George Fellowes Prynne

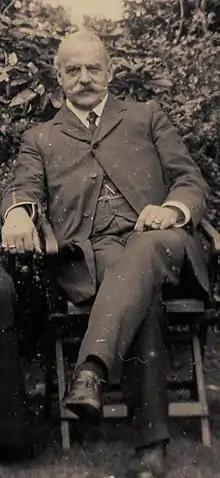

George Halford Fellowes Prynne (1853–1927) was a Victorian and Edwardian English church architect. Part of the High Church school of Gothic Revival Architecture, Prynne's work can be found across Southern England.